Anglo-Saxon charters

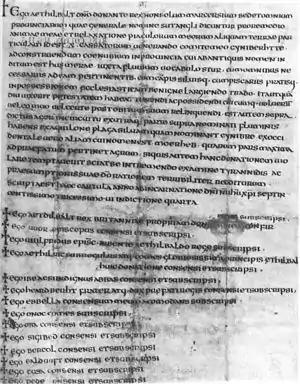
Ismere Diploma, a 736 charter of king Æthelbald of Mercia

The three most common forms of Anglo-Saxon charter are diplomas, writs and wills. They are certified by the attestations of witnesses, who are listed at the end of the charter.